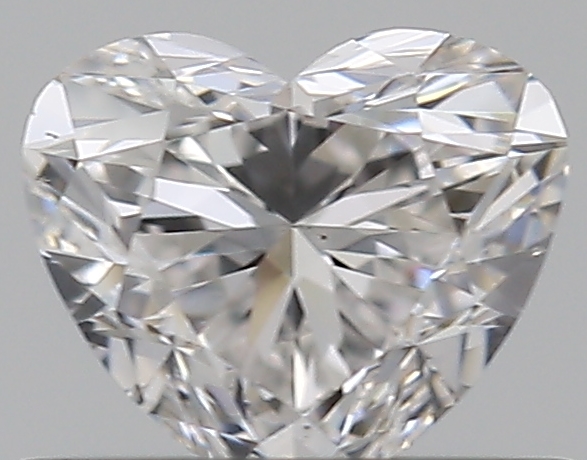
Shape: heart
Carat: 0.5
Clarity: VS2
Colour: F
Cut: EX
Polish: EX
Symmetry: VG
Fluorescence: N
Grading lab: GIA
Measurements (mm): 4.63 x 5.29 x 3.21